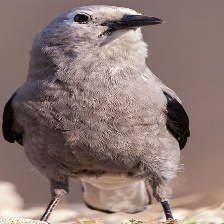
Species: CLARKS NUTCRACKER
Scientific name: NUCIFRAGA COLUMBIANA
ImageNet parent category: jay